Viola (Twelfth Night)

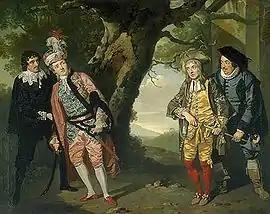
Francis Wheatley painted the character Viola in the twelfth night preparing to duel Sir Andrew Aguecheek, circa 1771

Viola is the protagonist of the play "Twelfth Night", written by William Shakespeare.